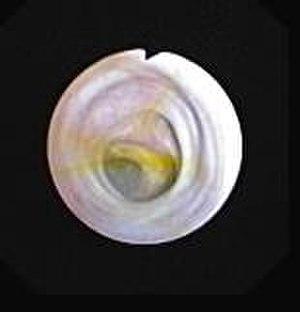
En médecine, la cholestase, aussi parfois appelée cholostase, est une diminution de la sécrétion biliaire pouvant provoquer un ictère.